Blood (video game)

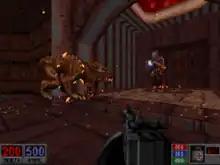
The player confronts Cerberus (left) and Tchernobog.

Caleb heads to the Arctic north on a large icebound wooden sailing ship. He disembarks at a lumber mill the Cabal has transformed into a crude human remains processing area. He makes his way into a mine in search of the mother spider Shial's lair. Navigating the Cabal infested tunnels, Caleb finds a dark stony cavern where he defeats Shial, crushing her with a stomp of his boot. He then rips out and consumes the heart of the webbed corpse of Gabriel, another of the betrayed Chosen, thus gaining the power of his fallen comrade.